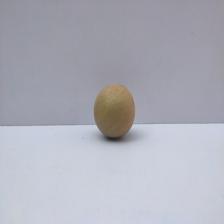
Size: Small